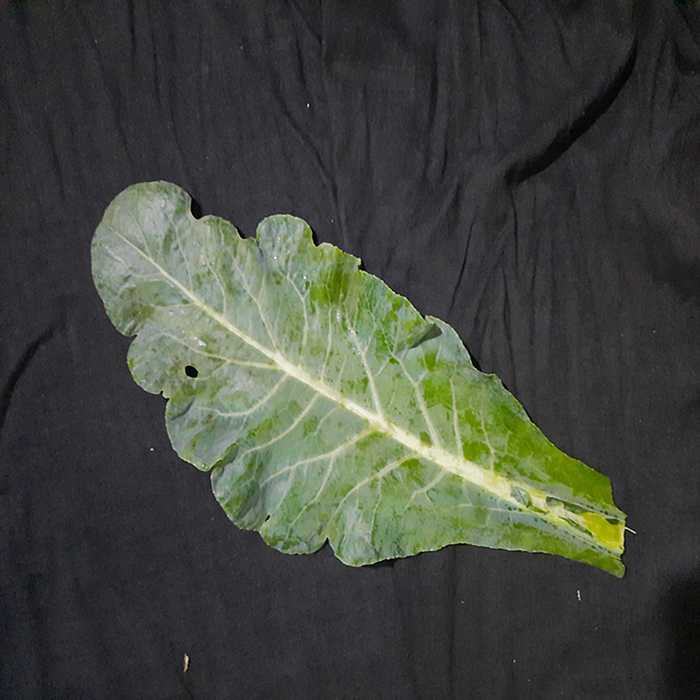
Plant: Cauliflower
Label: Fresh leaf